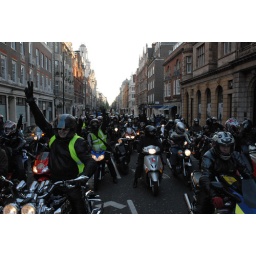
NO NO NO, London street filled with bikes all against Westminster City Council's bike parking tax.